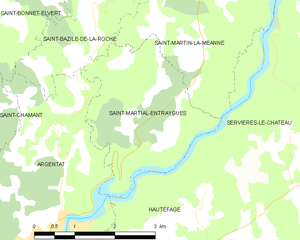
Saint-Martial-Entraygues est une commune française située dans le département de la Corrèze, en région Nouvelle-Aquitaine.